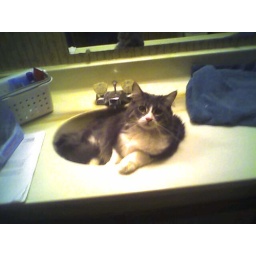
My old cat who used to sleep in the bathroom sink!